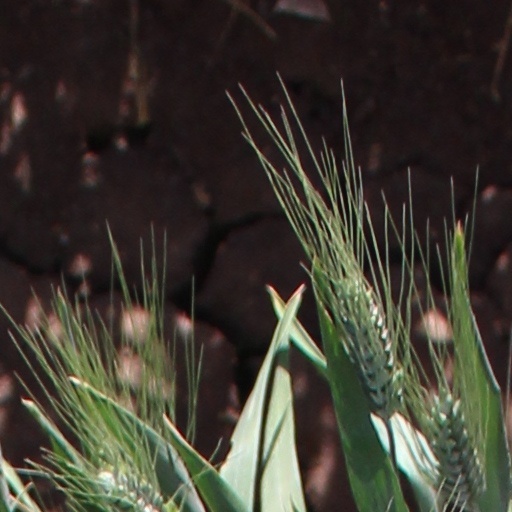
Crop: wheat